Piazza Bra

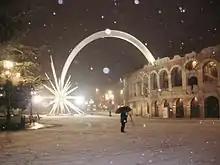
Verona’s comet star during a snowy night

During Roman times, this area lay outside the city walls and was relatively distant from major thoroughfares. It wasn’t until the 1st century AD, with the construction of the Roman amphitheater now known as the Verona Arena, that the northern edge of what would centuries later become a principal city square took shape. In 305, Emperor Galerius, during a brief stay in Verona, ordered a new gate opened in the wall encircling the amphitheater, a fortification built in 265 by Emperor Gallienus. This created an initial link between the city and the open space beyond.